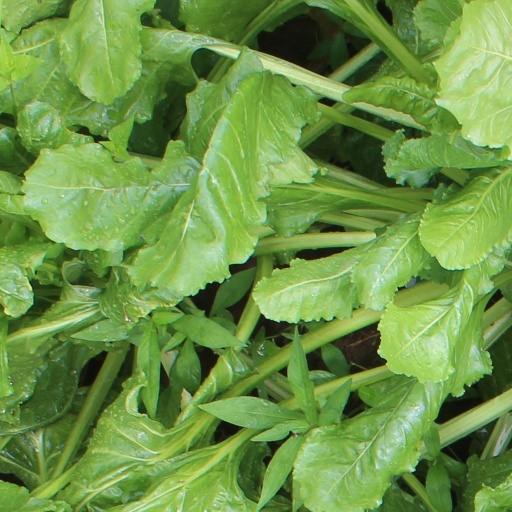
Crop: sugar beet